The Passing Zone

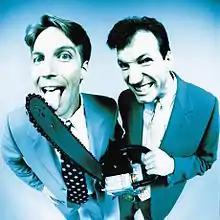
Jon Wee (left) and Owen Morsein an undated publicity photo

The Passing Zone is an American comedy-juggling duo comprising Jon Wee and Owen Morse. Wee, originally from Minnesota, and Morse, a California native, met at a juggling convention in northern California in 1986 and decided two years later to team up. Since then, the Passing Zone has won 18 gold medals from the International Jugglers' Association (IJA) and holds five Guinness World Records.